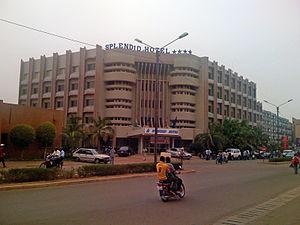
Hotel splendid à Ouagadougou (Burkina Faso)
L'attentat de Ouagadougou du 15 janvier 2016 a lieu lors de l'insurrection djihadiste au Burkina Faso. À 19 heures 45, des hommes armés ont attaqué le bar Taxi Brousse, le restaurant Le Cappuccino et l'hôtel Splendid dans le centre de Ouagadougou, capitale du Burkina Faso. Ces lieux sont fréquentés principalement par des étrangers. L'attaque terroriste est revendiquée par Al-Qaïda au Maghreb islamique. À la suite de ces événements ont été décrétés trois jours de deuil national.